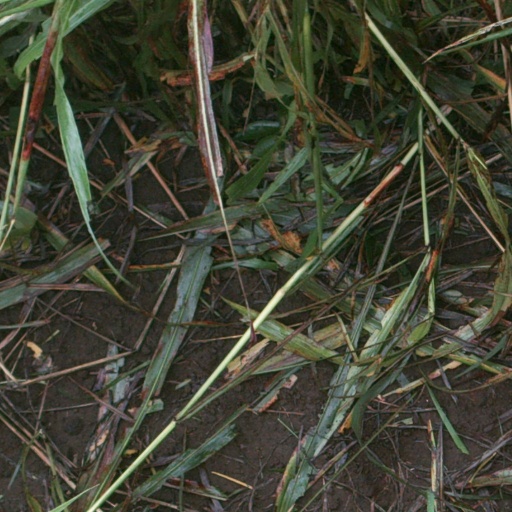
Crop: sorghum